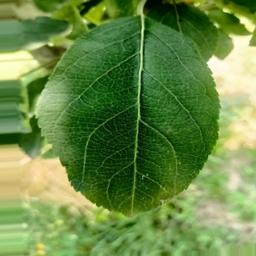
Label: Healthy